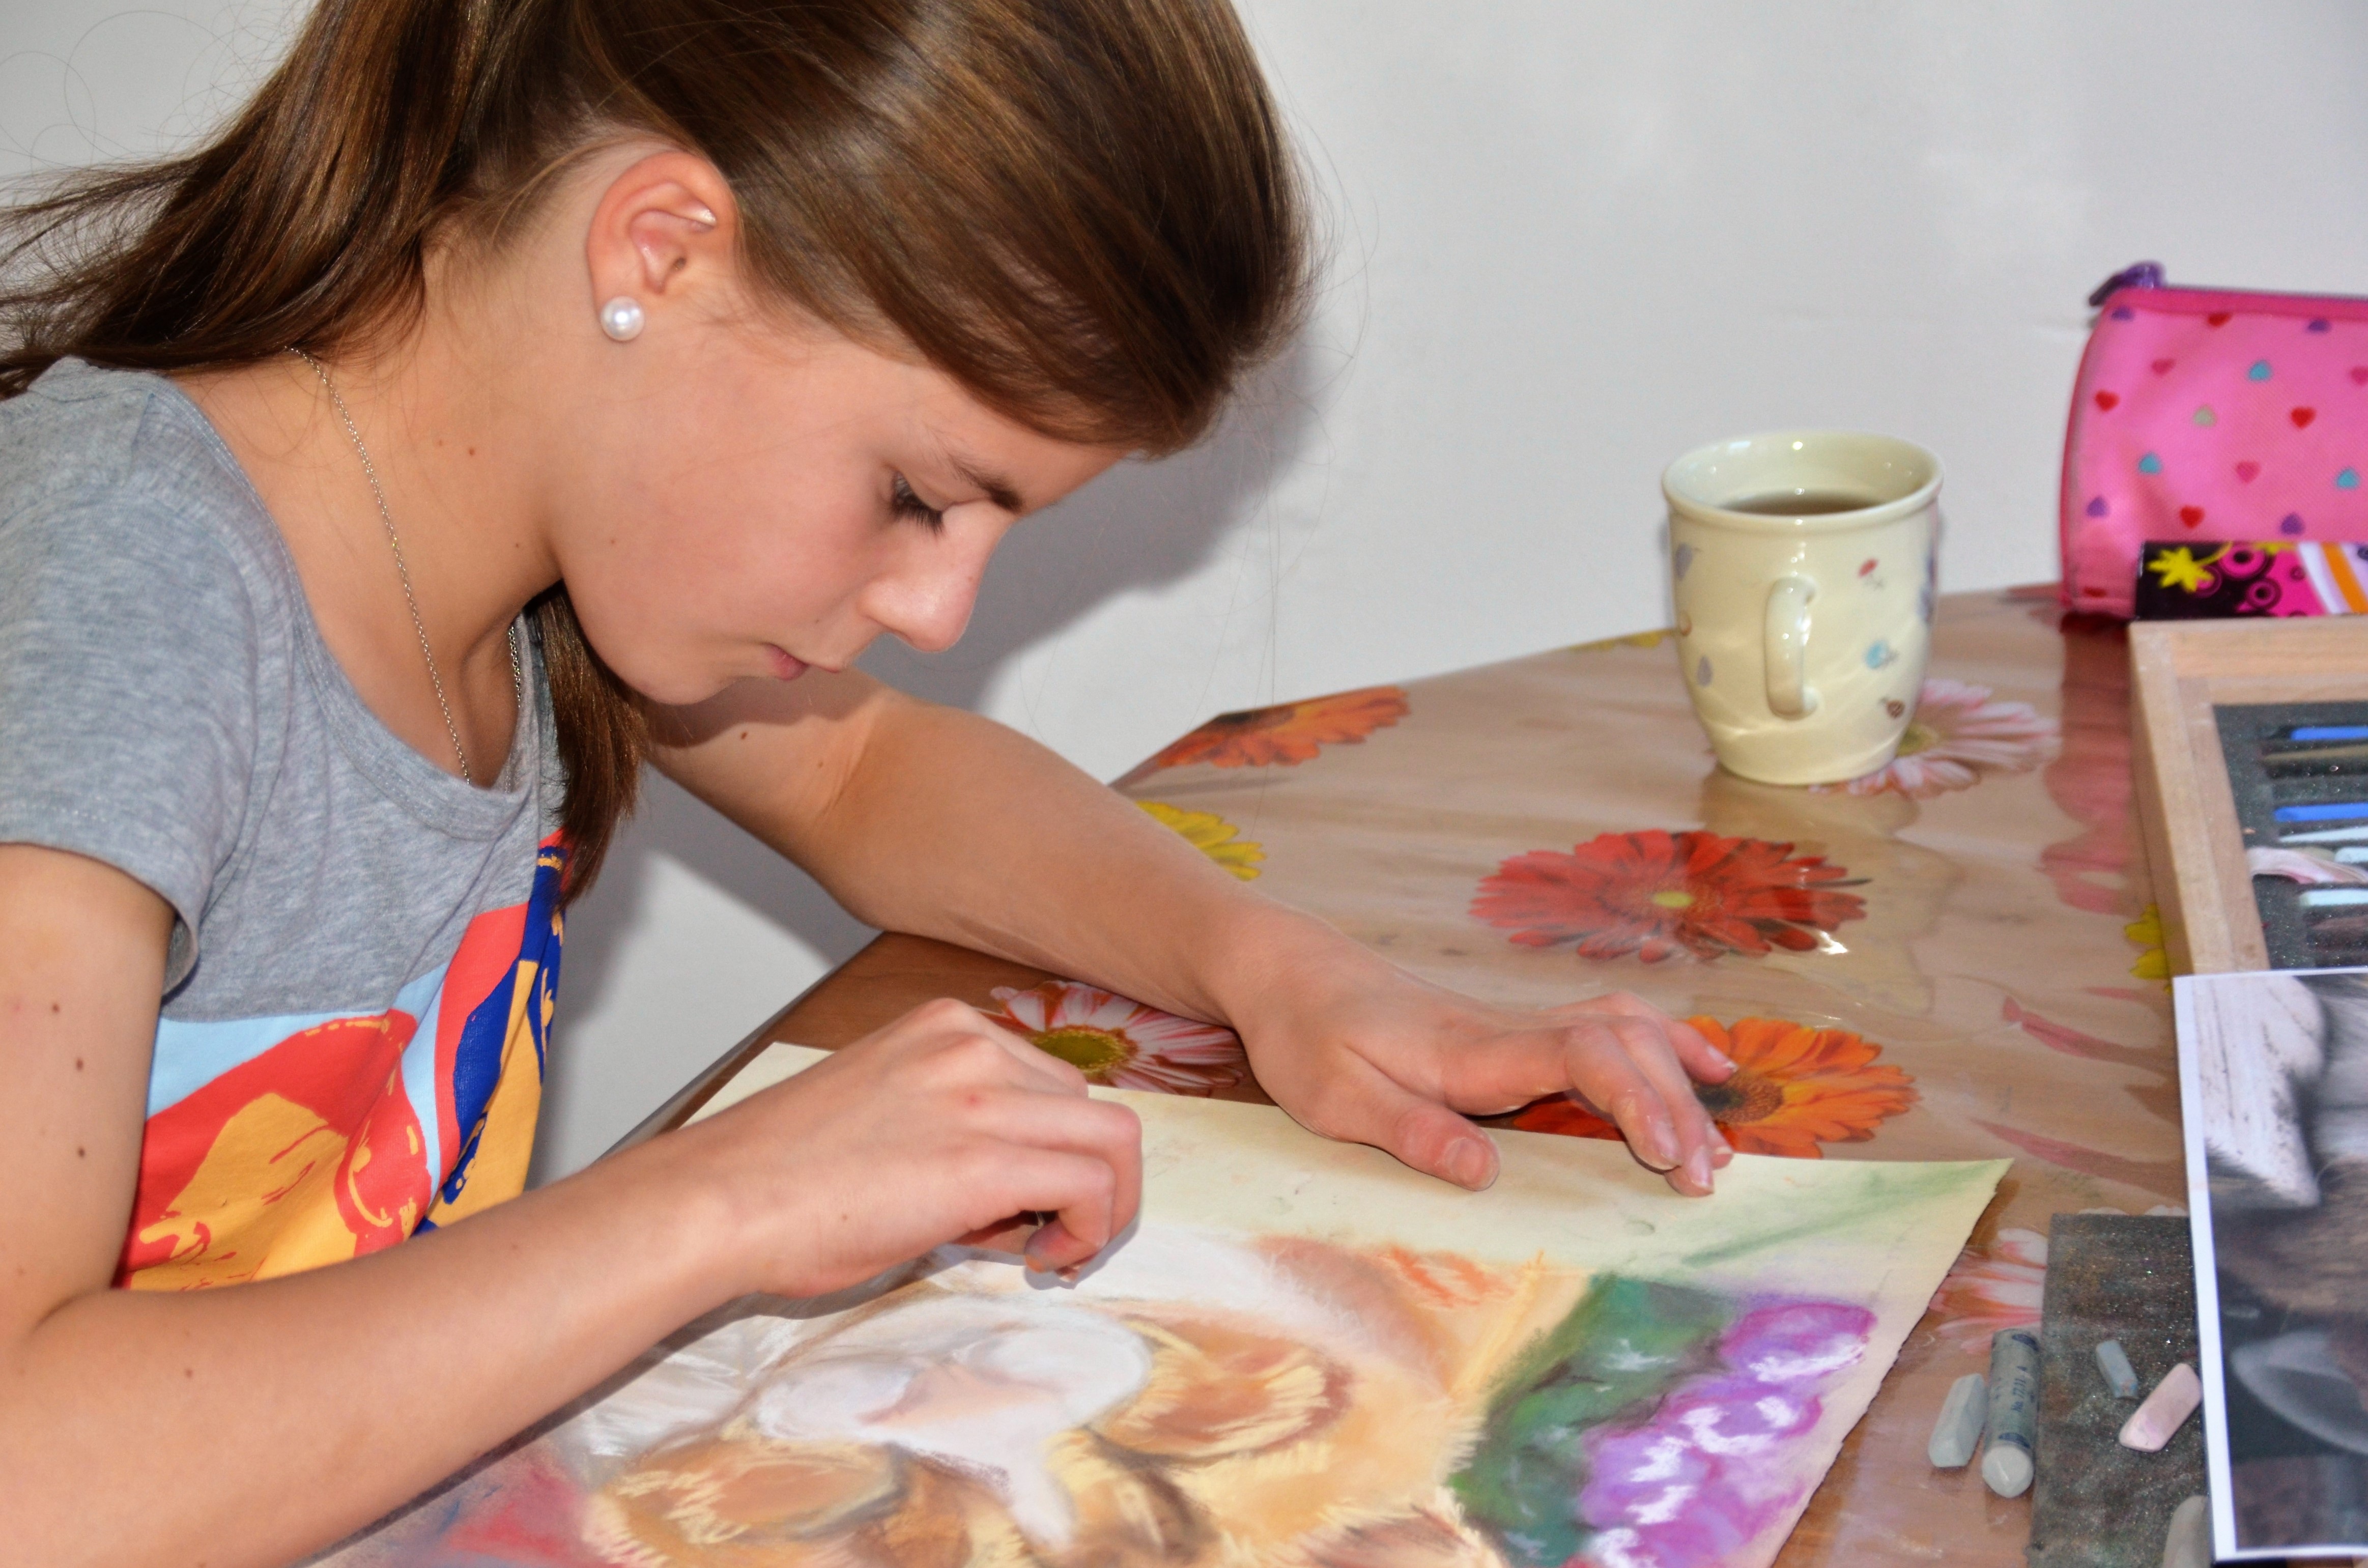
creative, play, cat, child, baking, eating, art, chalk, pastel, toddler, signs, hobby, human action